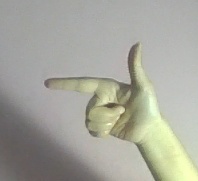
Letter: yaa